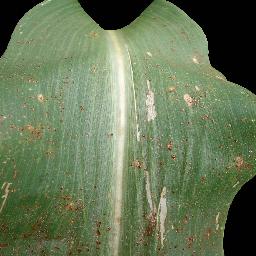
Label: Corn_(Maize)___Common_Rust